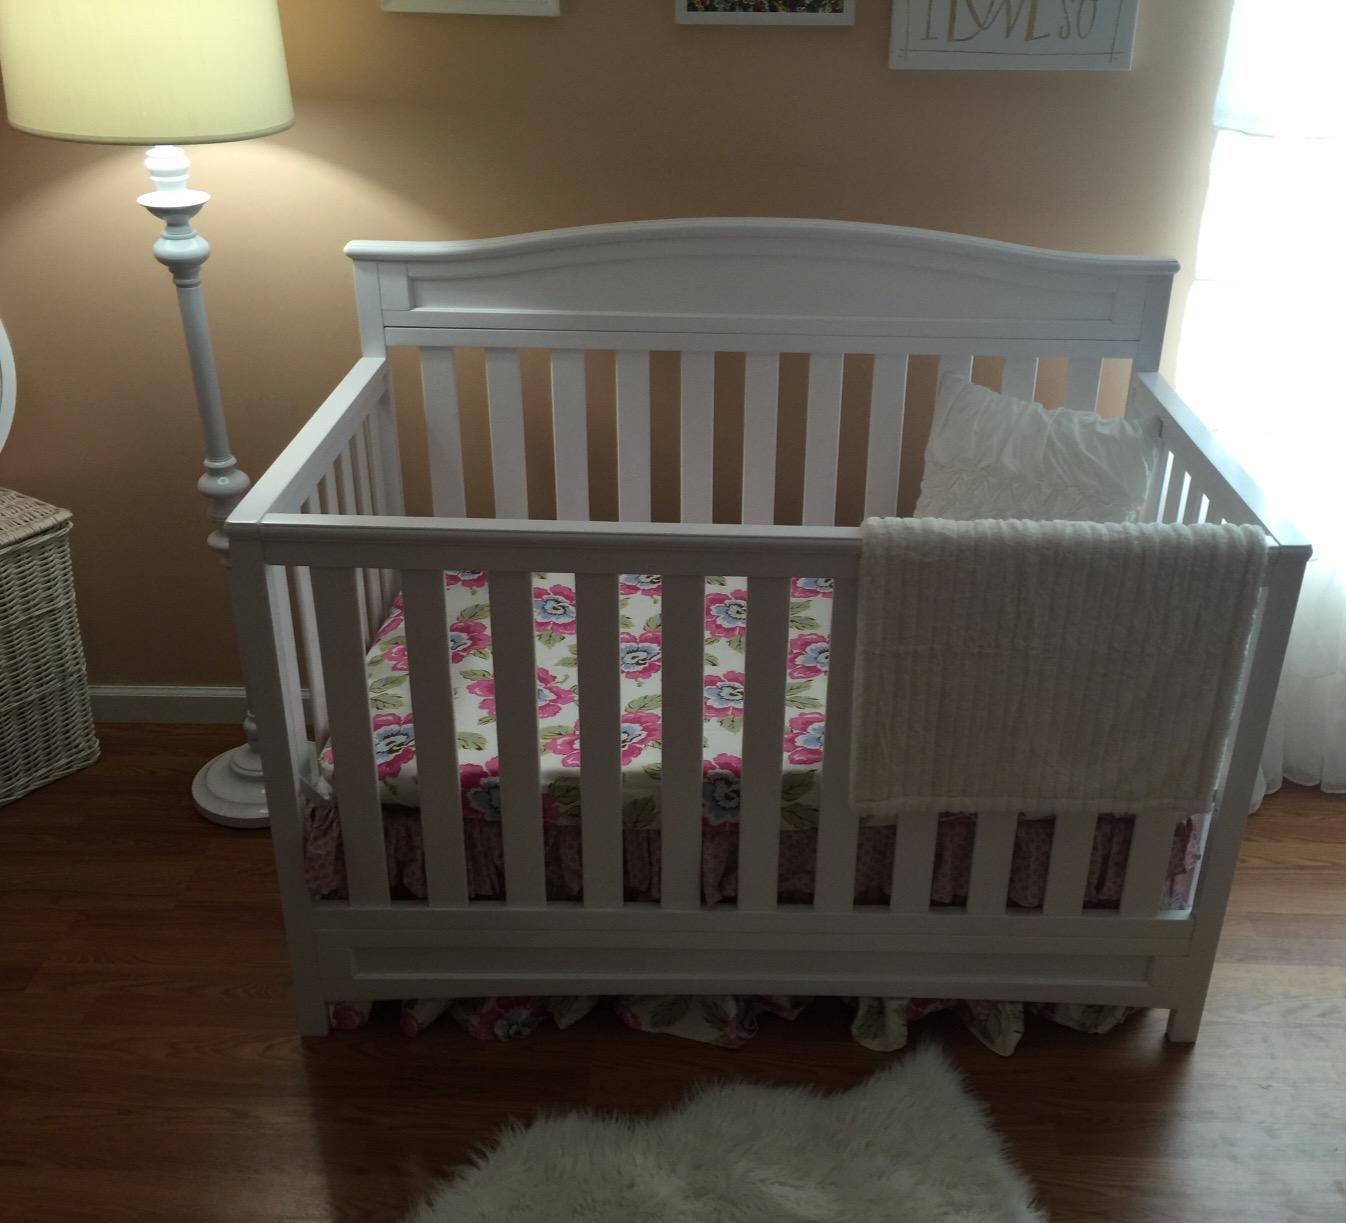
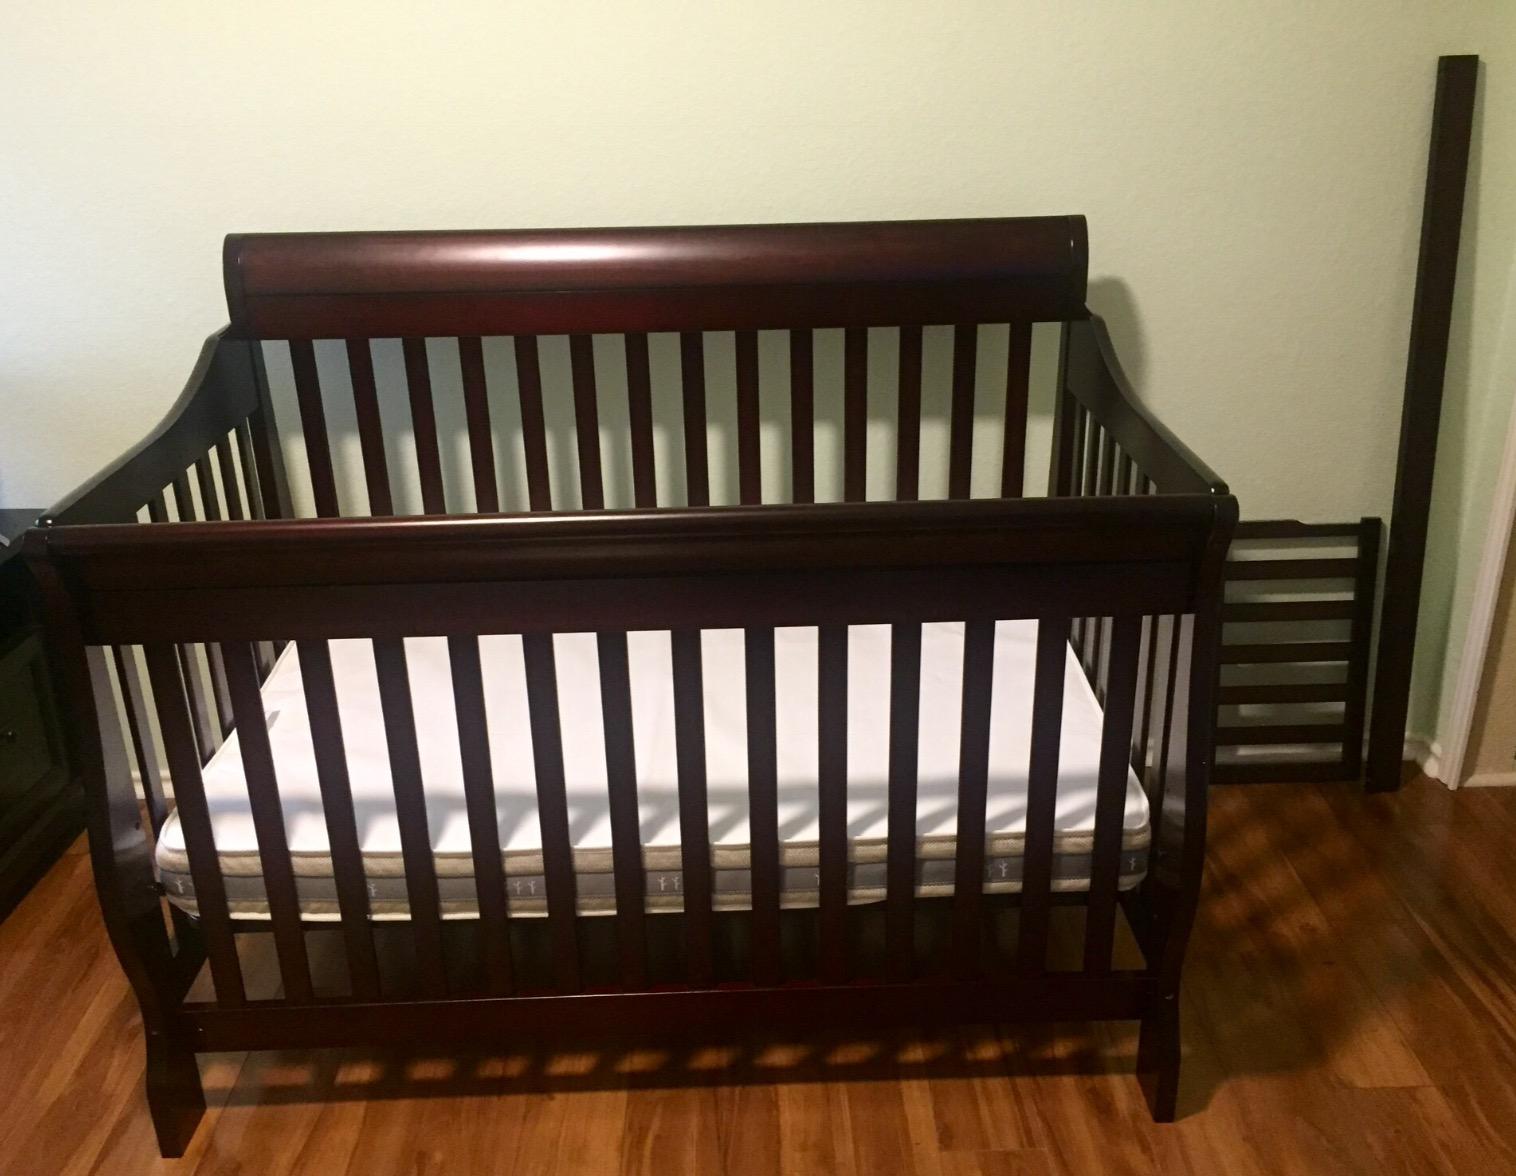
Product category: products_crib
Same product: no